Louise Nevelson

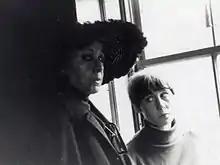
Louise Nevelson and granddaughter Neith Nevelson, c. 1965

In 1941, Nevelson had her first solo exhibition at Nierendorf Gallery, which represented her until 1947. During her time at Nierendorf, Nevelson obtained a shoeshine box from a local shoeshiner. She displayed the box at the Museum of Modern Art, bringing her the first major attention she received from the press. An article about her appeared in "Art Digest" in November 1943. In that year, Nevelson exhibited her work in Peggy Guggenheim's show "Exhibition by 31 Women" at the Art of This Century gallery in New York.